Basket-hilted sword

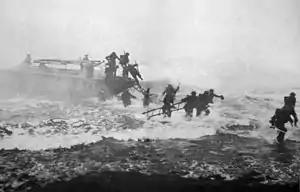
British Major Jack Churchill (far right) leads commandos during a training exercise, sword in hand, in World War II.

A similar weapon was the cut-and-thrust mortuary sword which was used after 1625 by cavalry during the English Civil War. This (usually) two-edged sword sported a half-basket hilt with a straight blade some long. These hilts were often of very intricate sculpting and design.